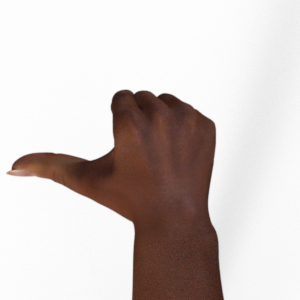
Label: rock